Baldwin–Westinghouse electric locomotives

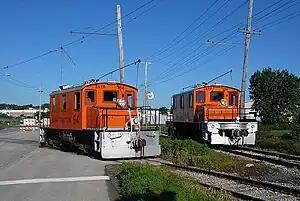
Baldwin-Westinghouse steeple cab electric locomotives operating as Iowa Traction Railroad (IATR) 50 and 54 in Mason City, Iowa, in 2009

Examples served with the Oshawa Electric Railway in Oshawa, Ontario. These were delivered in the 1920s to provide freight service within the city, serving mainly the General Motors plant. One example bearing number 300 from Oshawa is preserved at the Seashore Trolley Museum. This all-steel example is 36 feet long, 10 feet wide, 12 foot 7 inches high, weighing 100 000 lbs. It has four motors, resting on two Baldwin MCB trucks. "It is typical of many Baldwin-Westinghouse locomotives used on electric railways from Maine (the Portland-Lewiston and the Aroostook Valley) to California (the Pacific Electric and the Sacramento Northern).". Others are still in service with the Iowa Traction Railway.